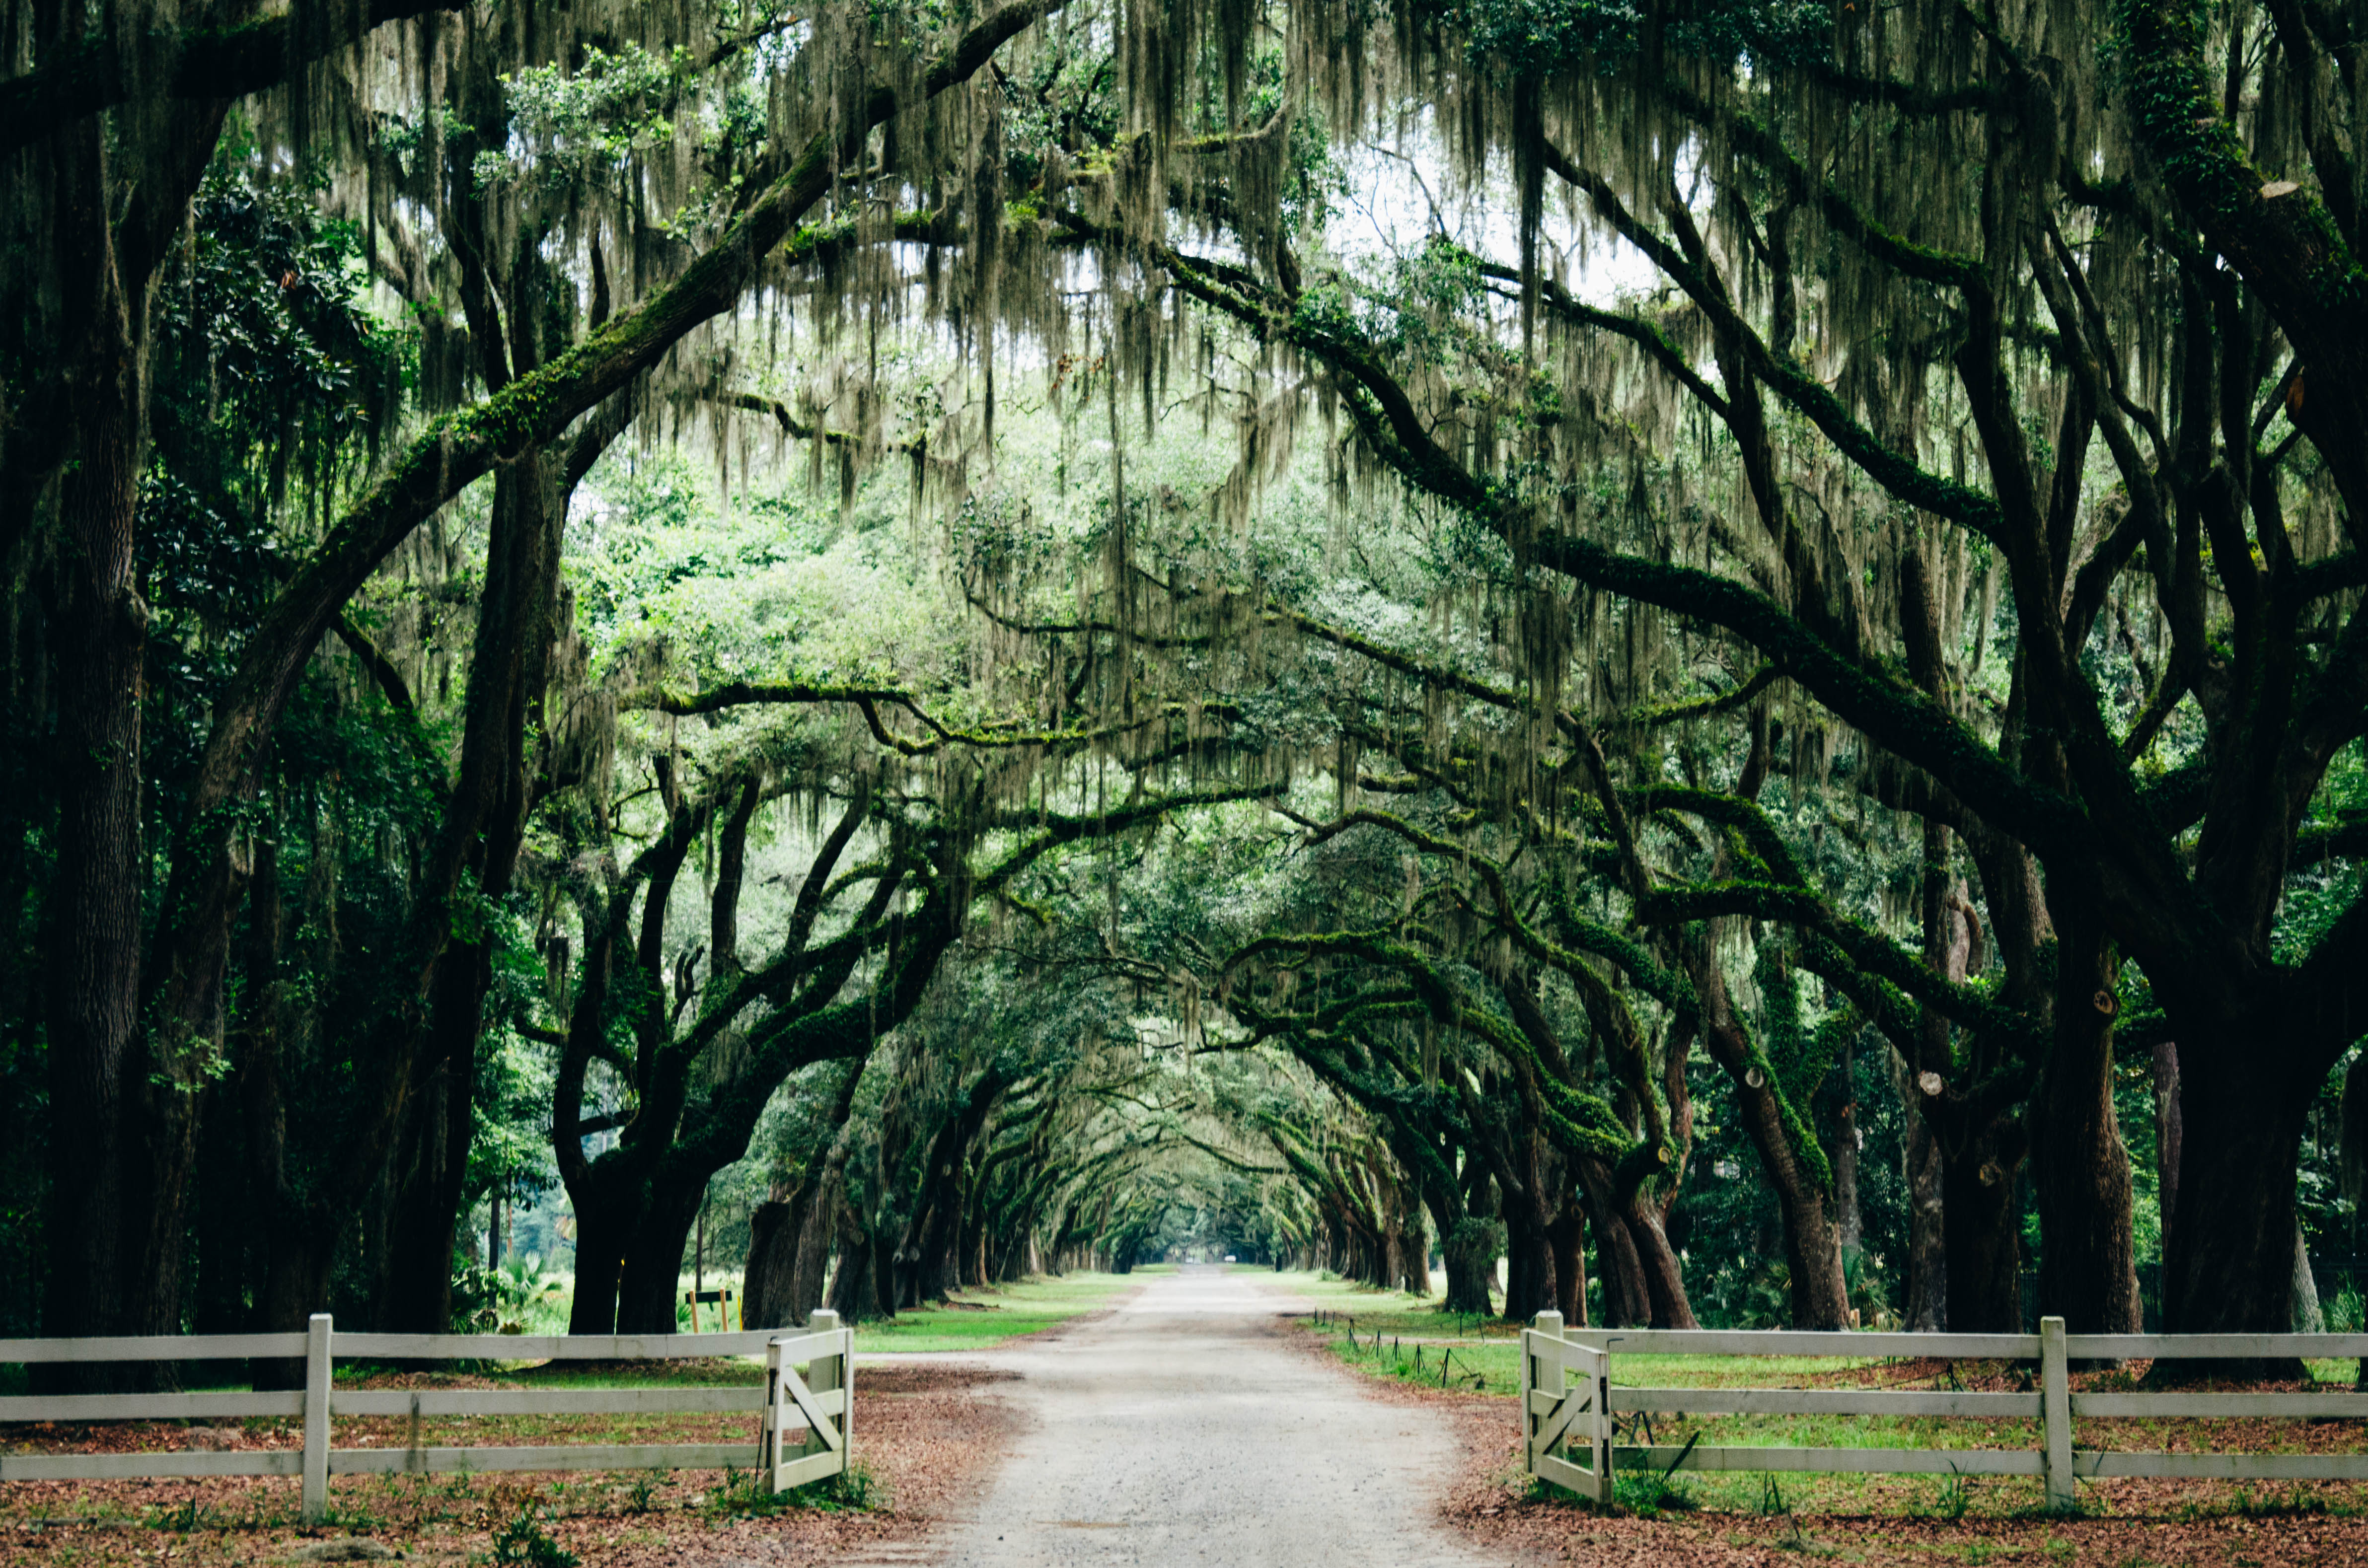
tree, nature, forest, branch, fence, plant, road, sunlight, leaf, flower, green, jungle, autumn, park, botany, garden, trees, leaves, outdoors, rainforest, plantation, woodland, habitat, rural area, natural environment, woody plant